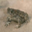
Label: frog